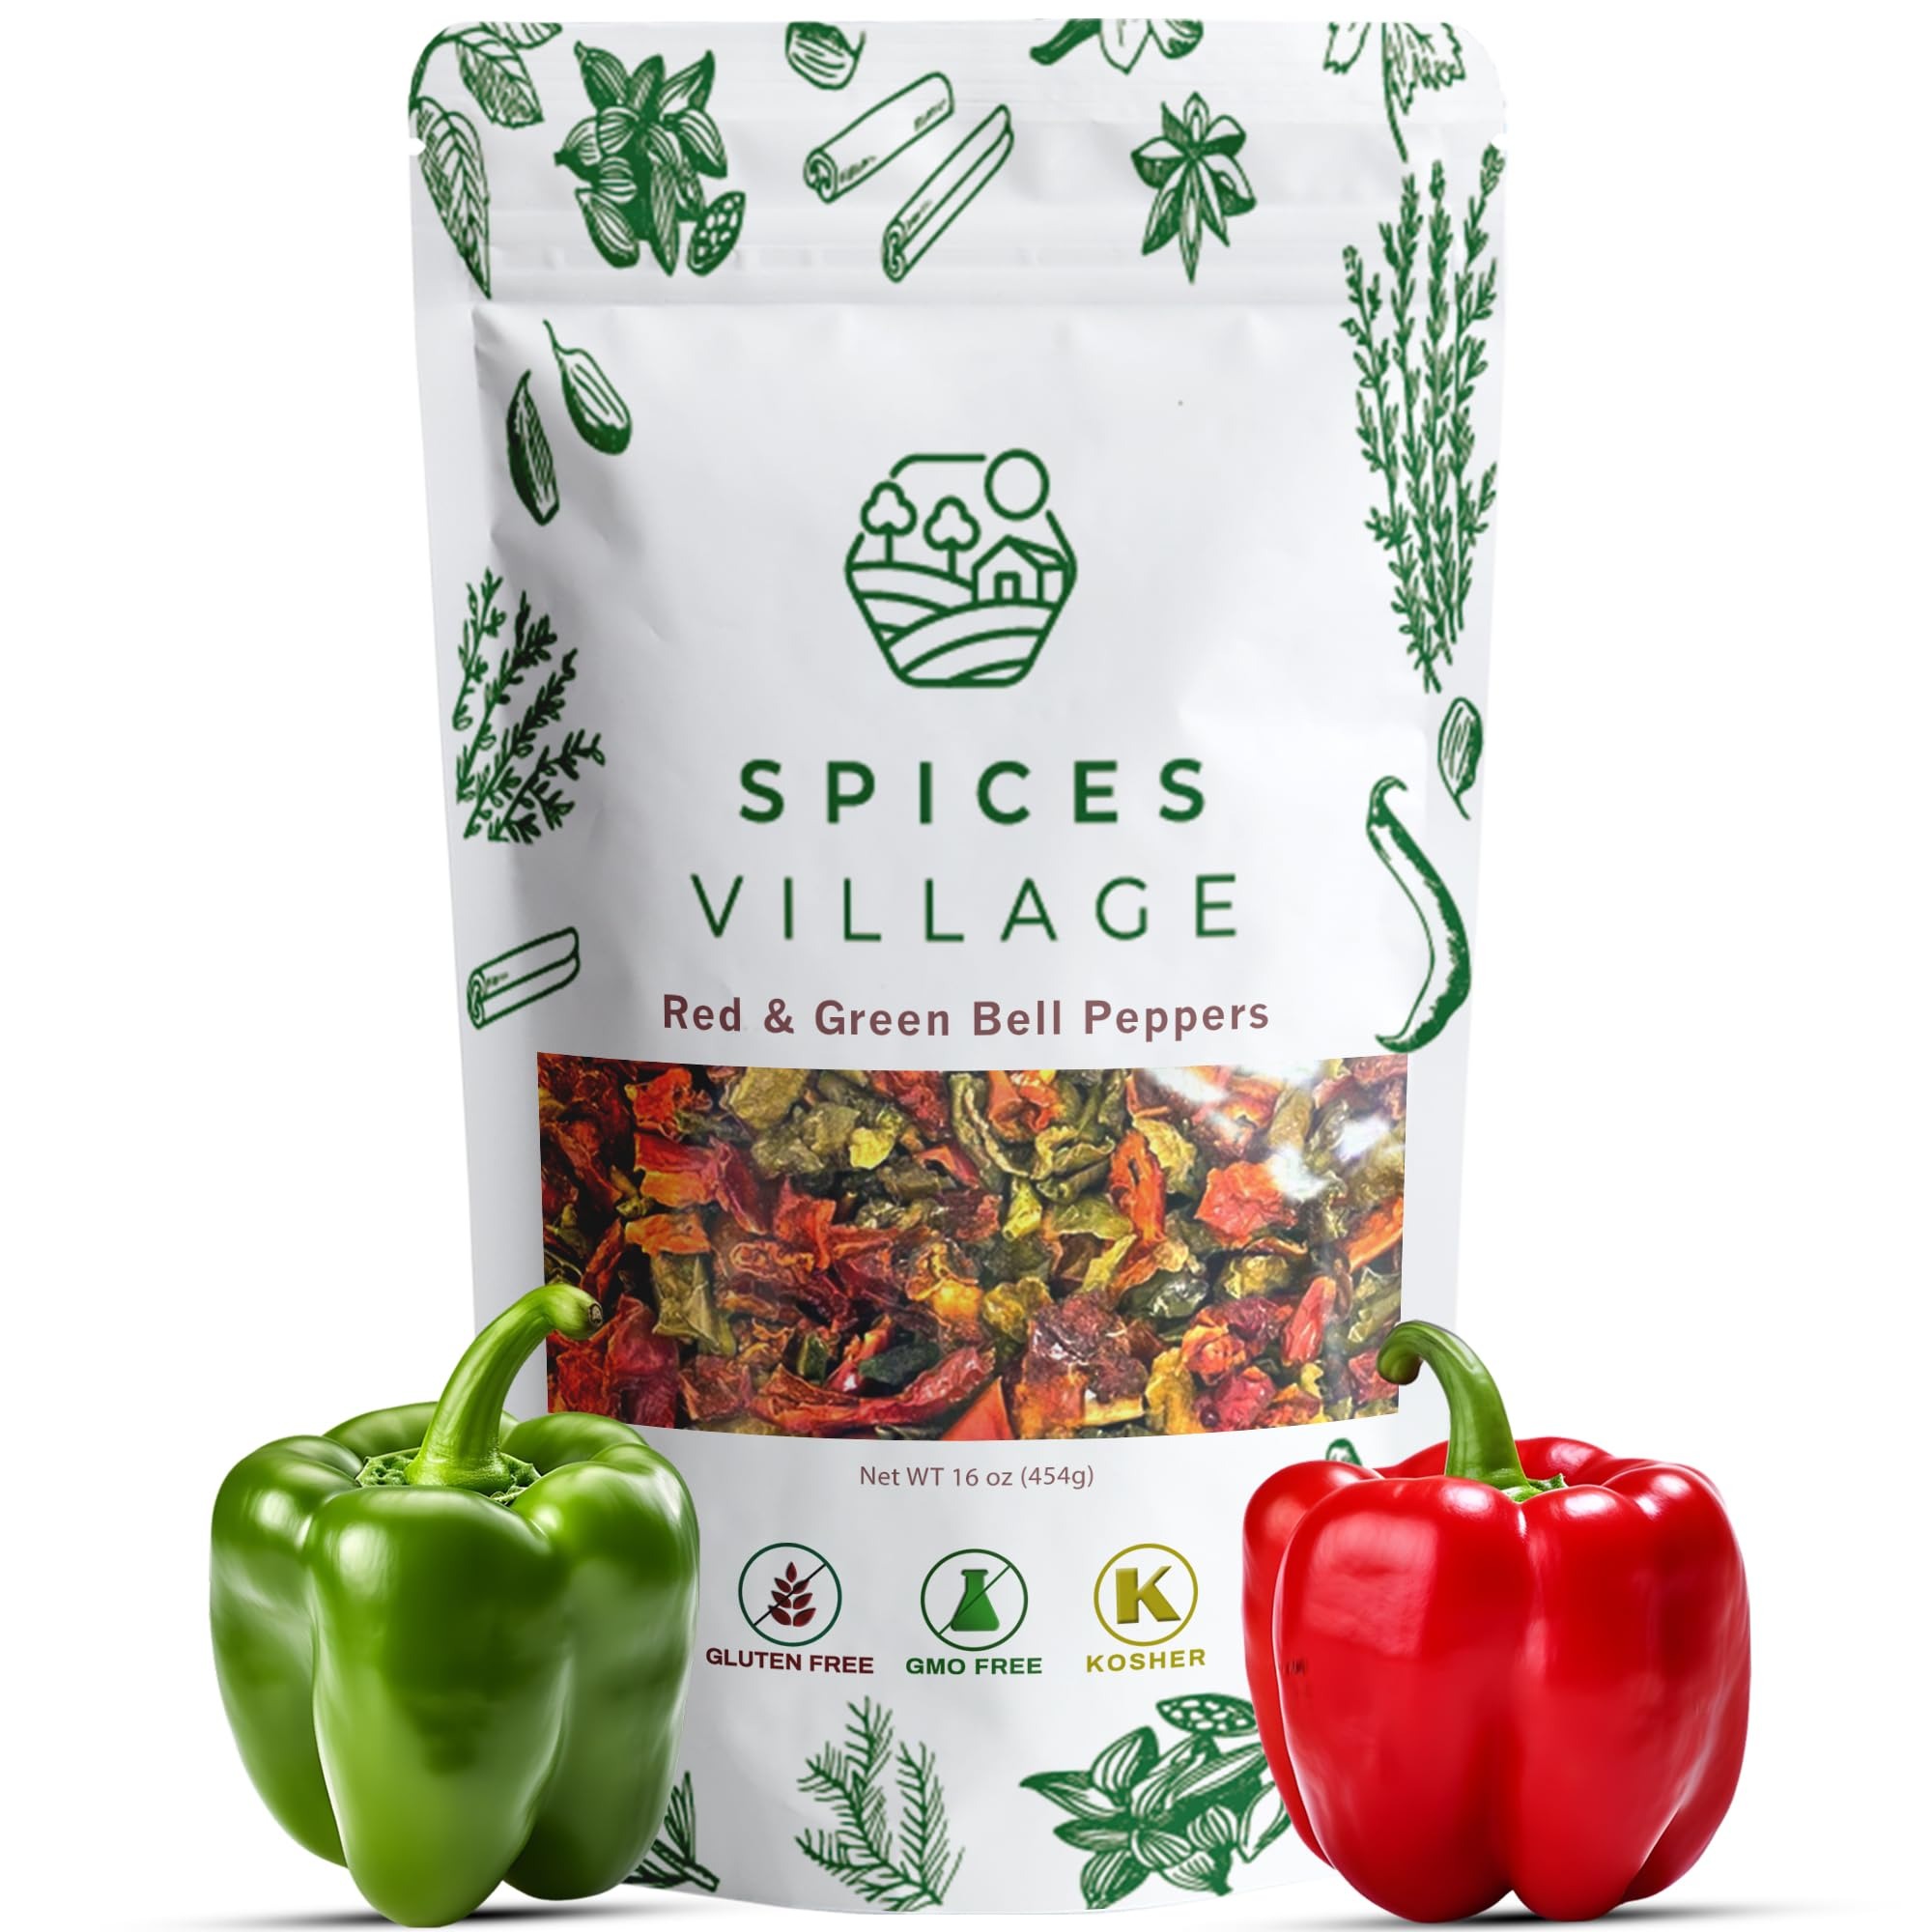
Item Name: SPICES VILLAGE Dehydrated Bell Peppers Mix, Dried Bell Pepper Flakes, 16 Oz (1 lb), Dried Ramen Toppings, Bulk Dried Vegetables for Soup Mix, Kosher, Gluten Free, Non GMO
Bullet Point 1: VIBRANT DEHYDRATED BELL PEPPERS FOR FLAVORFUL MEALS: Our colorful mix of dehydrated red and green bell pepper flakes adds a rich, fresh flavor to your dishes. These peppers are perfect for soups, stews, stir-fries, and casseroles, making it easy to enjoy the taste of bell peppers without the hassle of chopping fresh vegetables.
Bullet Point 2: PERFECT FOR RAMEN TOPPINGS: Adds a delicious crunch and flavor to your favorite ramen dishes, enhancing the overall taste and enjoyment. Unleash your inner ramen master with these versatile toppings. They can be used to customize your ramen to your exact liking, adding a touch of crunch and flavor that will make your taste buds sing.
Bullet Point 3: CONVENIENT, LONG-LASTING, AND EASY TO USE – Our dried bell peppers are perfect for camping, meal prepping, and emergency food supplies as they require no refrigeration and have a long shelf life. Quickly rehydrate them in warm water, or add them directly to your cooking for an effortless flavor boost.
Bullet Point 4: ELEVATE DISHES: Add depth and complexity to your favorite recipes with this flavorful seasoning. The combination of the dried red and green bell peppers, creating a robust and satisfying taste experience.
Bullet Point 5: PANTRY ESSENTIAL: A must-have for any home cook looking to add a punch of flavor to their meals. These dried red and green bell peppers enhance dishes with their natural sweetness and vibrant color, making them an indispensable ingredient in your kitchen arsenal.
Bullet Point 6: CONVENIENT RESEALABLE BAG FOR FRESHNESS: Packaged in a 16 oz (1 lb) resealable bag, this bulk size is perfect for families, meal prep enthusiasts, or anyone who loves to cook in advance. The resealable bag ensures the peppers stay fresh for longer, providing a pantry staple you can rely on anytime.
Product Description: SPICES VILLAGE Dehydrated Bell Peppers Mix provides a convenient way to bring vibrant flavor and color to your meals. Packaged in a 16 oz (1 lb) resealable bag, this blend of dried red and green bell pepper flakes is perfect for soups, stews, stir-fries, and as delicious ramen toppings. Our peppers are carefully dehydrated to maintain their natural taste and nutrients, offering a long-lasting ingredient that requires no refrigeration. Certified Kosher, gluten-free, and non-GMO, these bell peppers are a versatile addition to your pantry. Whether you're topping off your ramen bowls or prepping meals in advance, SPICES VILLAGE’s bulk-sized resealable bag ensures the peppers stay fresh and flavorful for all your cooking needs.
Value: 16.0
Unit: Ounce

Price: 21.33